Requin-class submarine

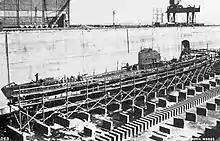
"Morse" under construction in the Arsenal de Cherbourg, 1924

Of the nine "Requin"-class ships, two were built in Brest, five in Cherbourg and two in Toulon. The ships were laid down between 1923 and 1924, launched between 1924 and 1927 and were commissioned in the French Navy between 1926 and 1928. The units received the pennant numbers Q115 to Q120 and Q127 through Q129.